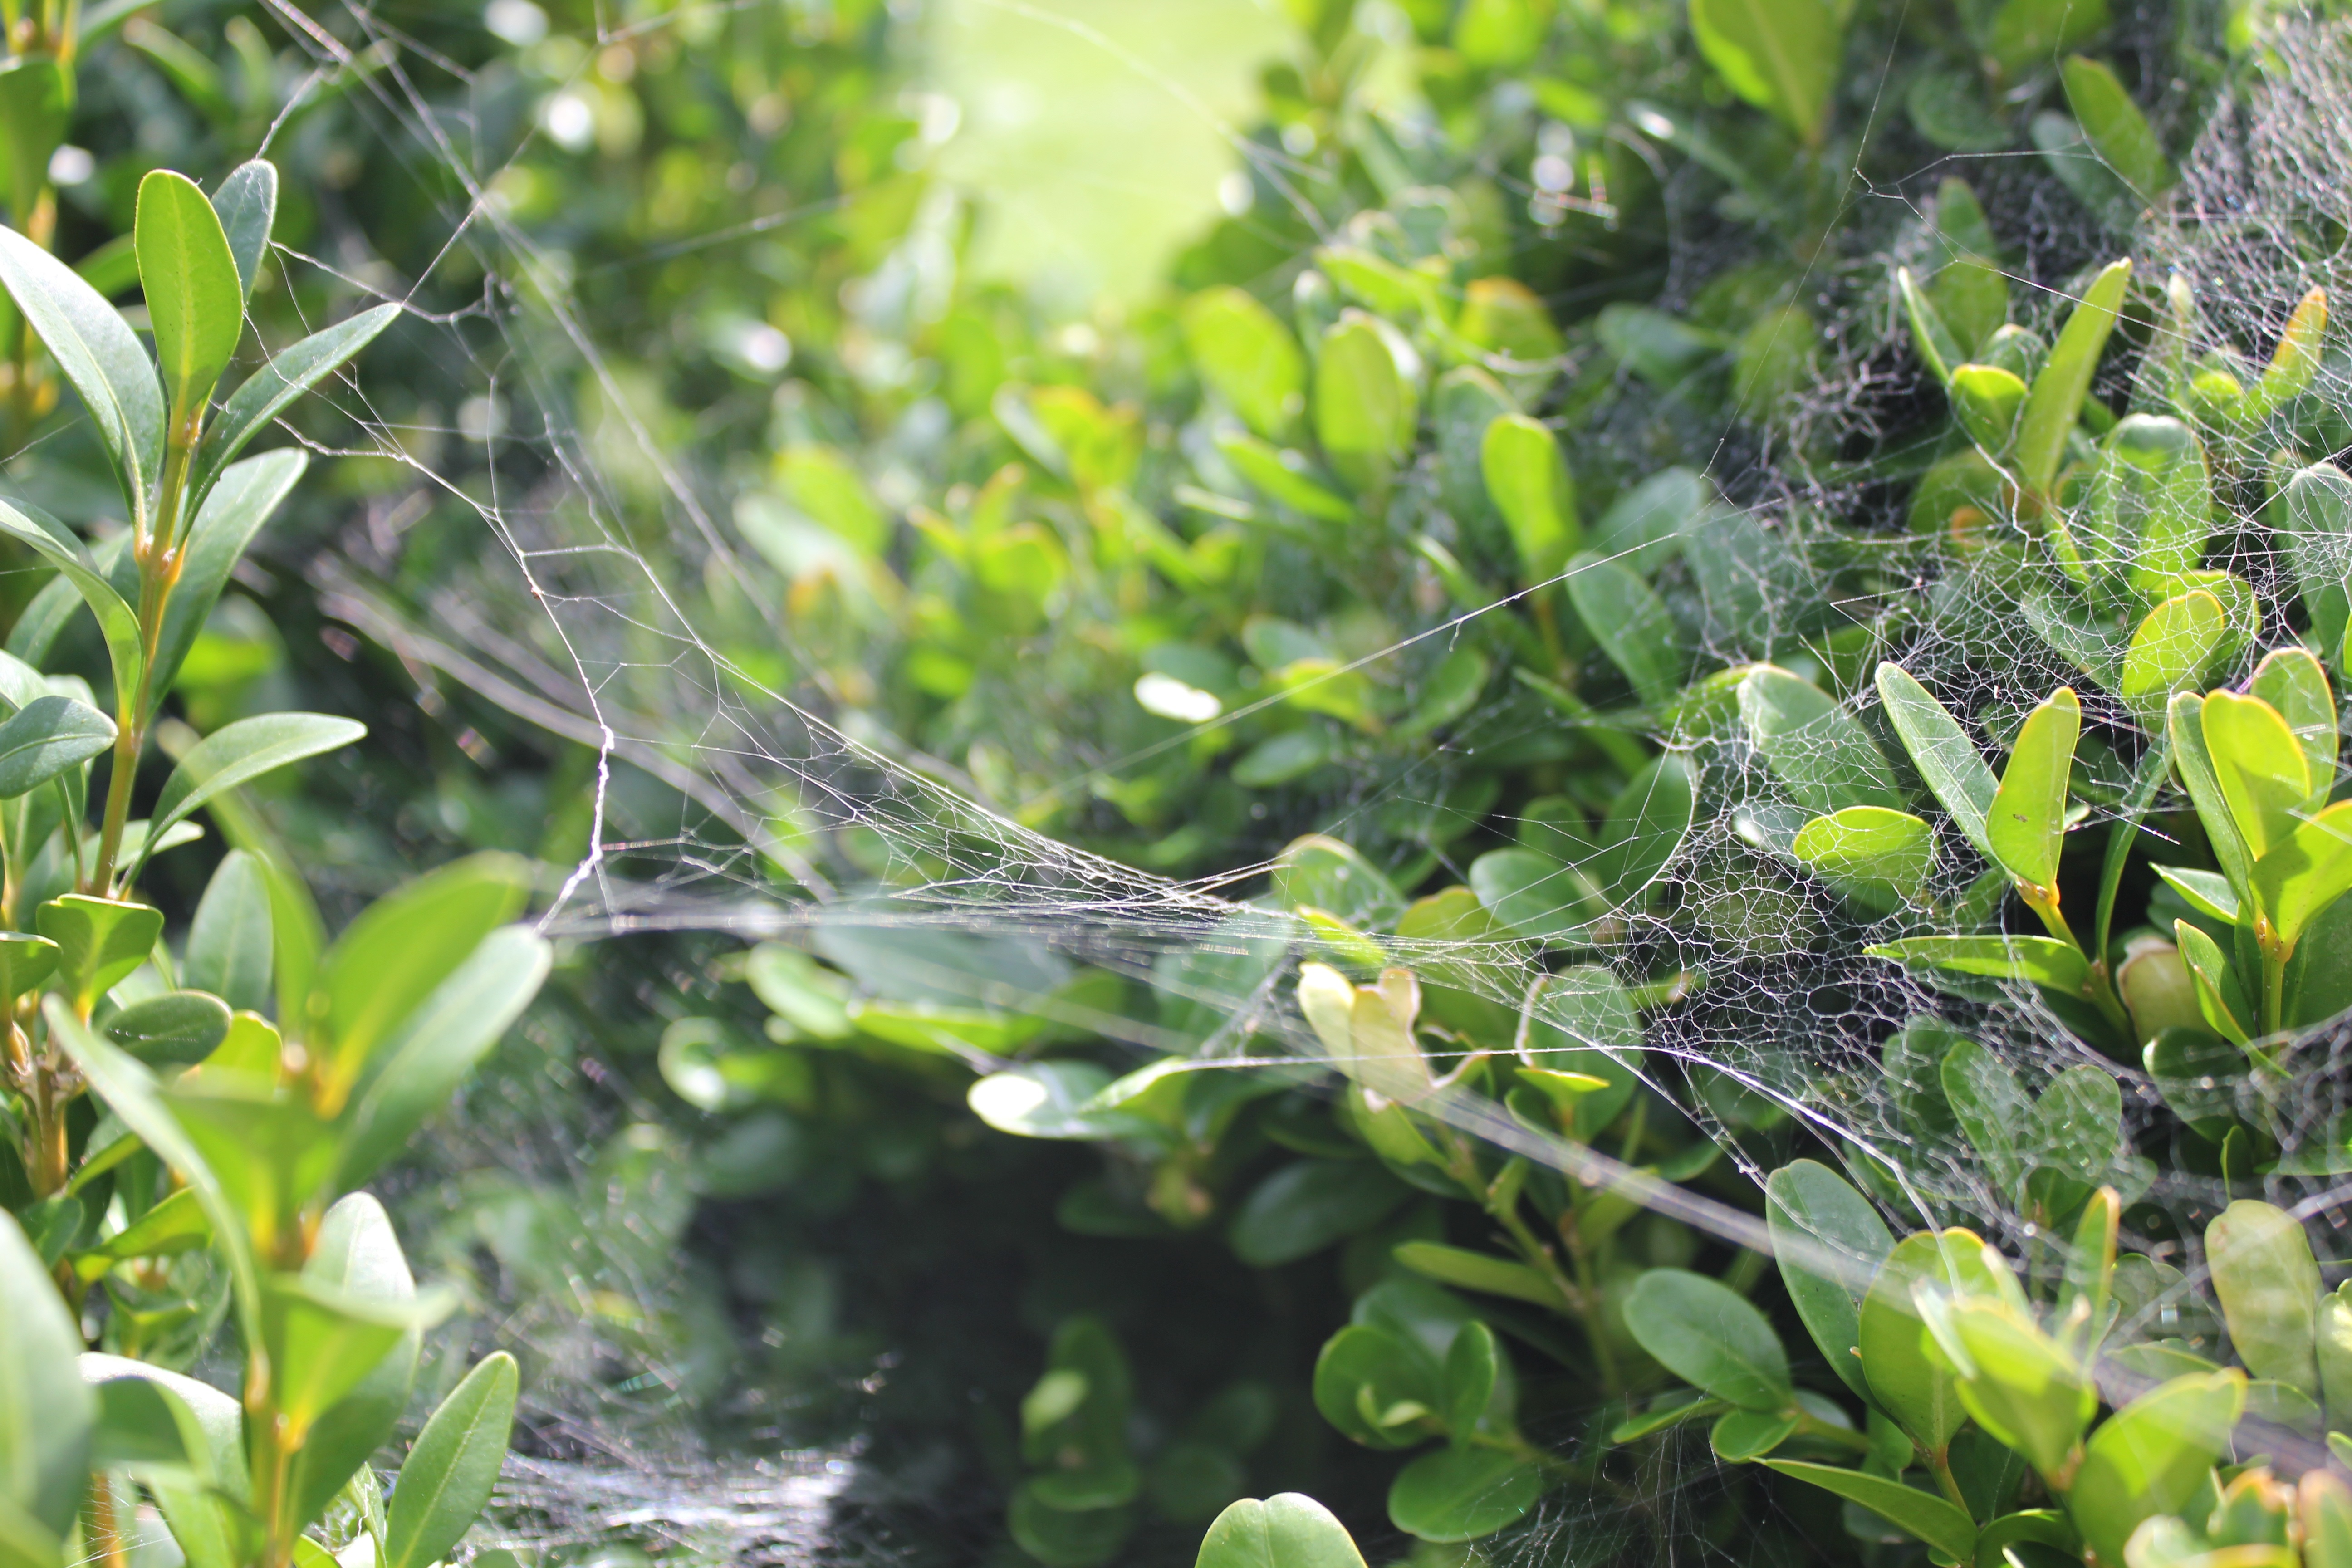
nature, grass, branch, drop, plant, lawn, leaf, flower, bush, foliage, web, young, food, green, jungle, produce, garden, flora, vegetation, shrub, rainforest, flowering plant, land plant